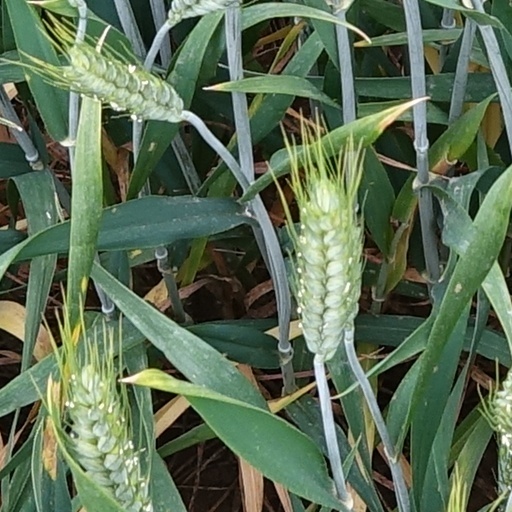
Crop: wheat